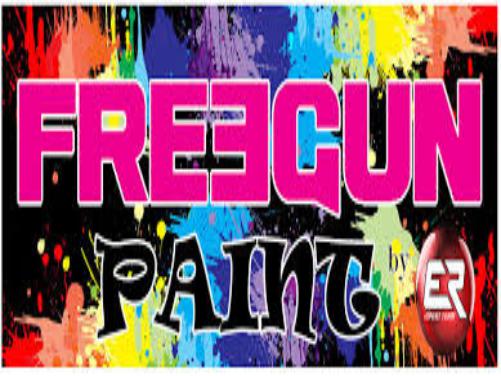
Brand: Freegun
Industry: Clothes